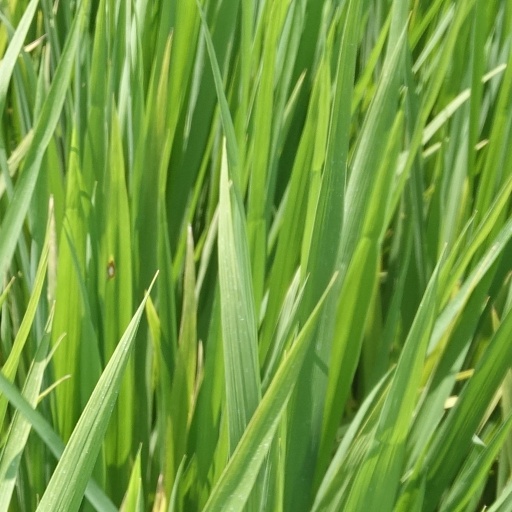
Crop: rice